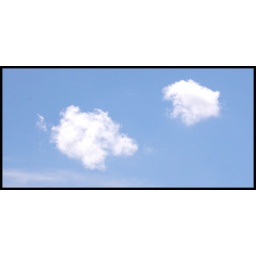
Some clouds in the sky